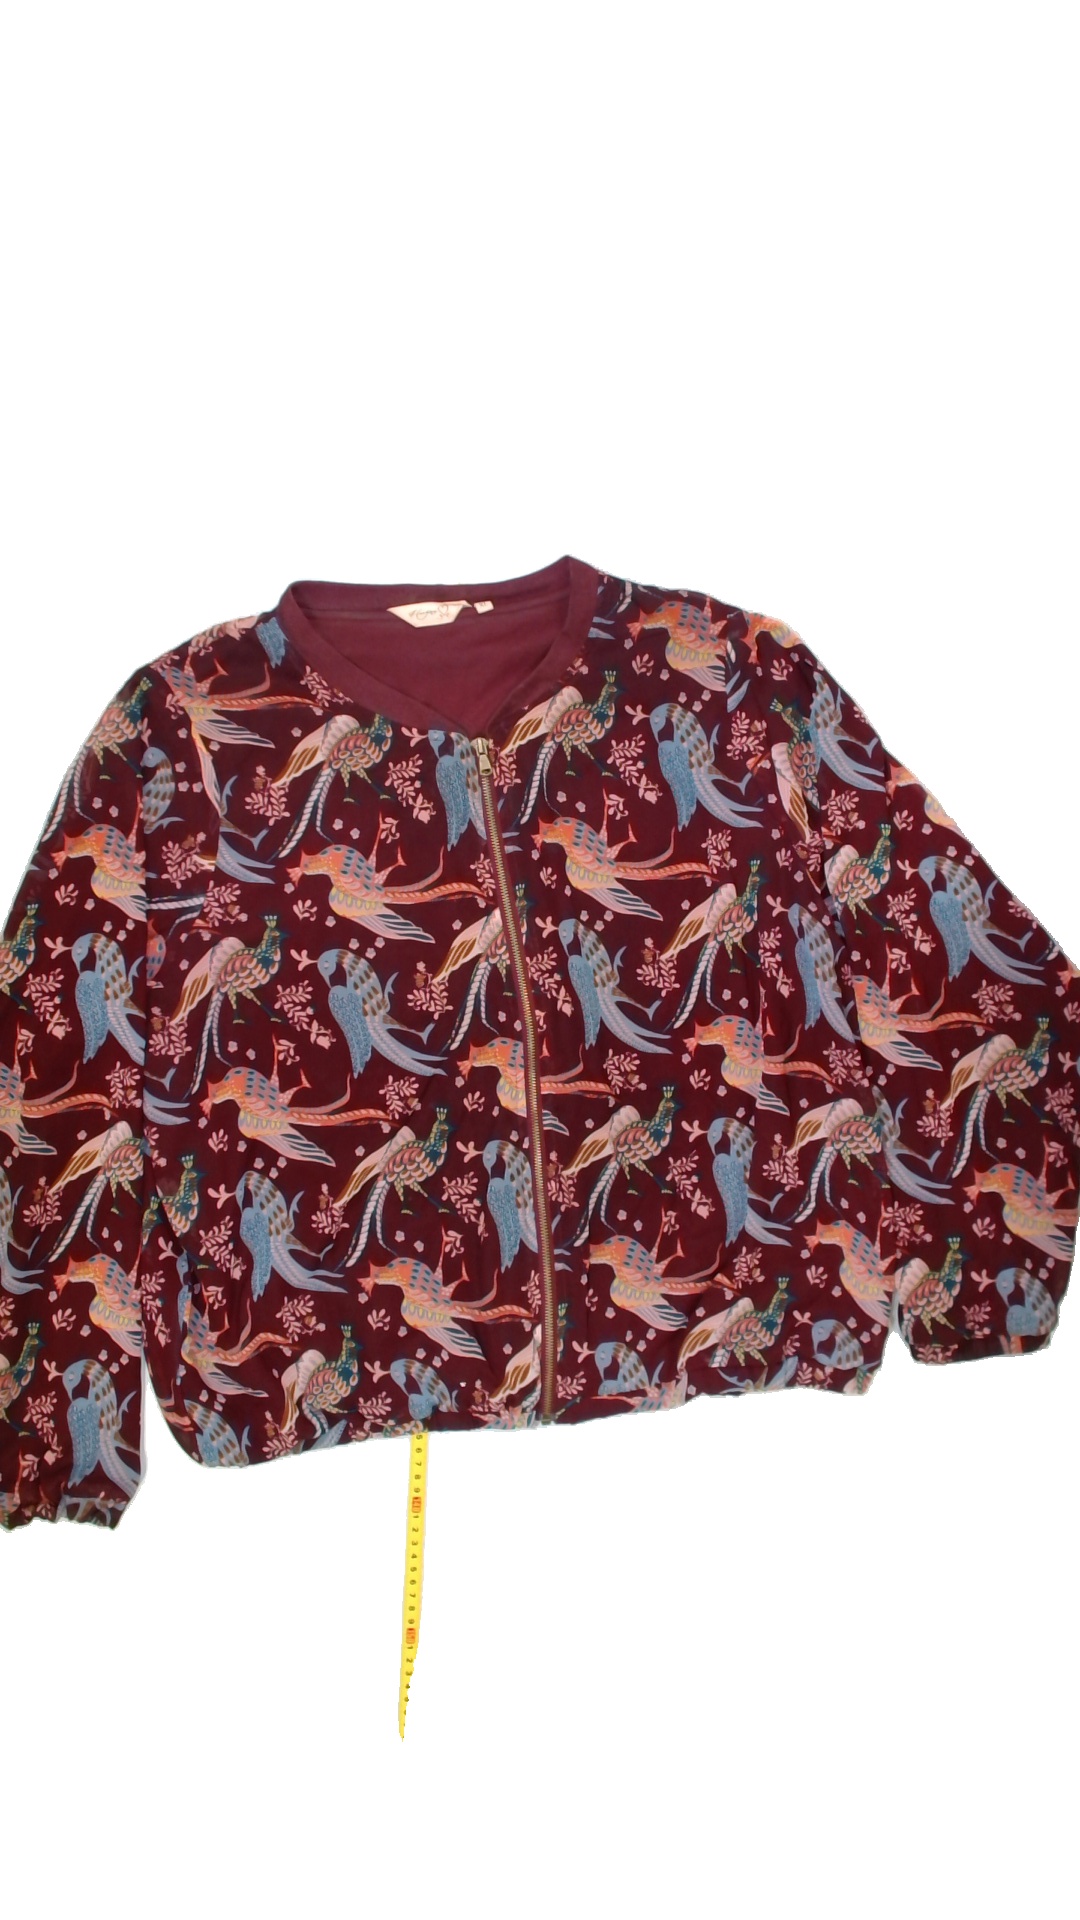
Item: Jacker (Ladies)
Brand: Havana
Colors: Multicolor
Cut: Regular, Collar
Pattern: Floral print
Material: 100% polyester
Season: All
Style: No trend
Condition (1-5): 3
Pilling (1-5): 5
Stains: Yes
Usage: Export
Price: <50